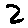
Label: 2